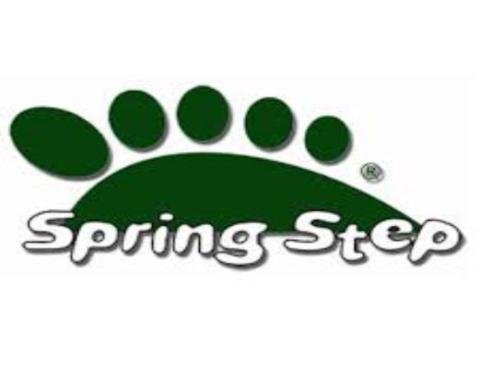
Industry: Clothes